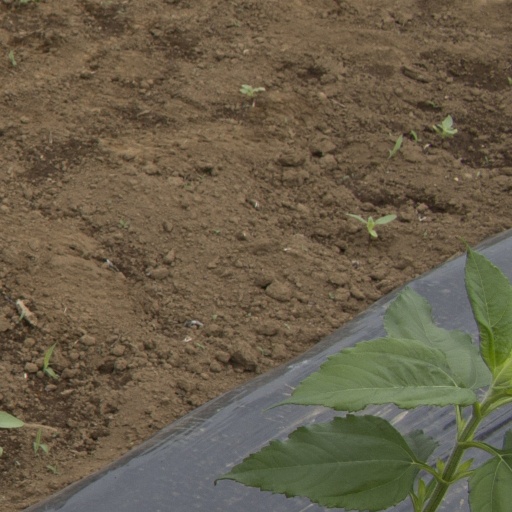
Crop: Jerusalem artichoke